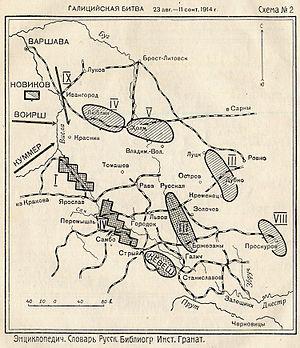
Viktor von Dankl est un général autrichien de la Première Guerre mondiale, né le 18 septembre 1854 à Udine, décédé le 8 janvier 1941 à Innsbruck.